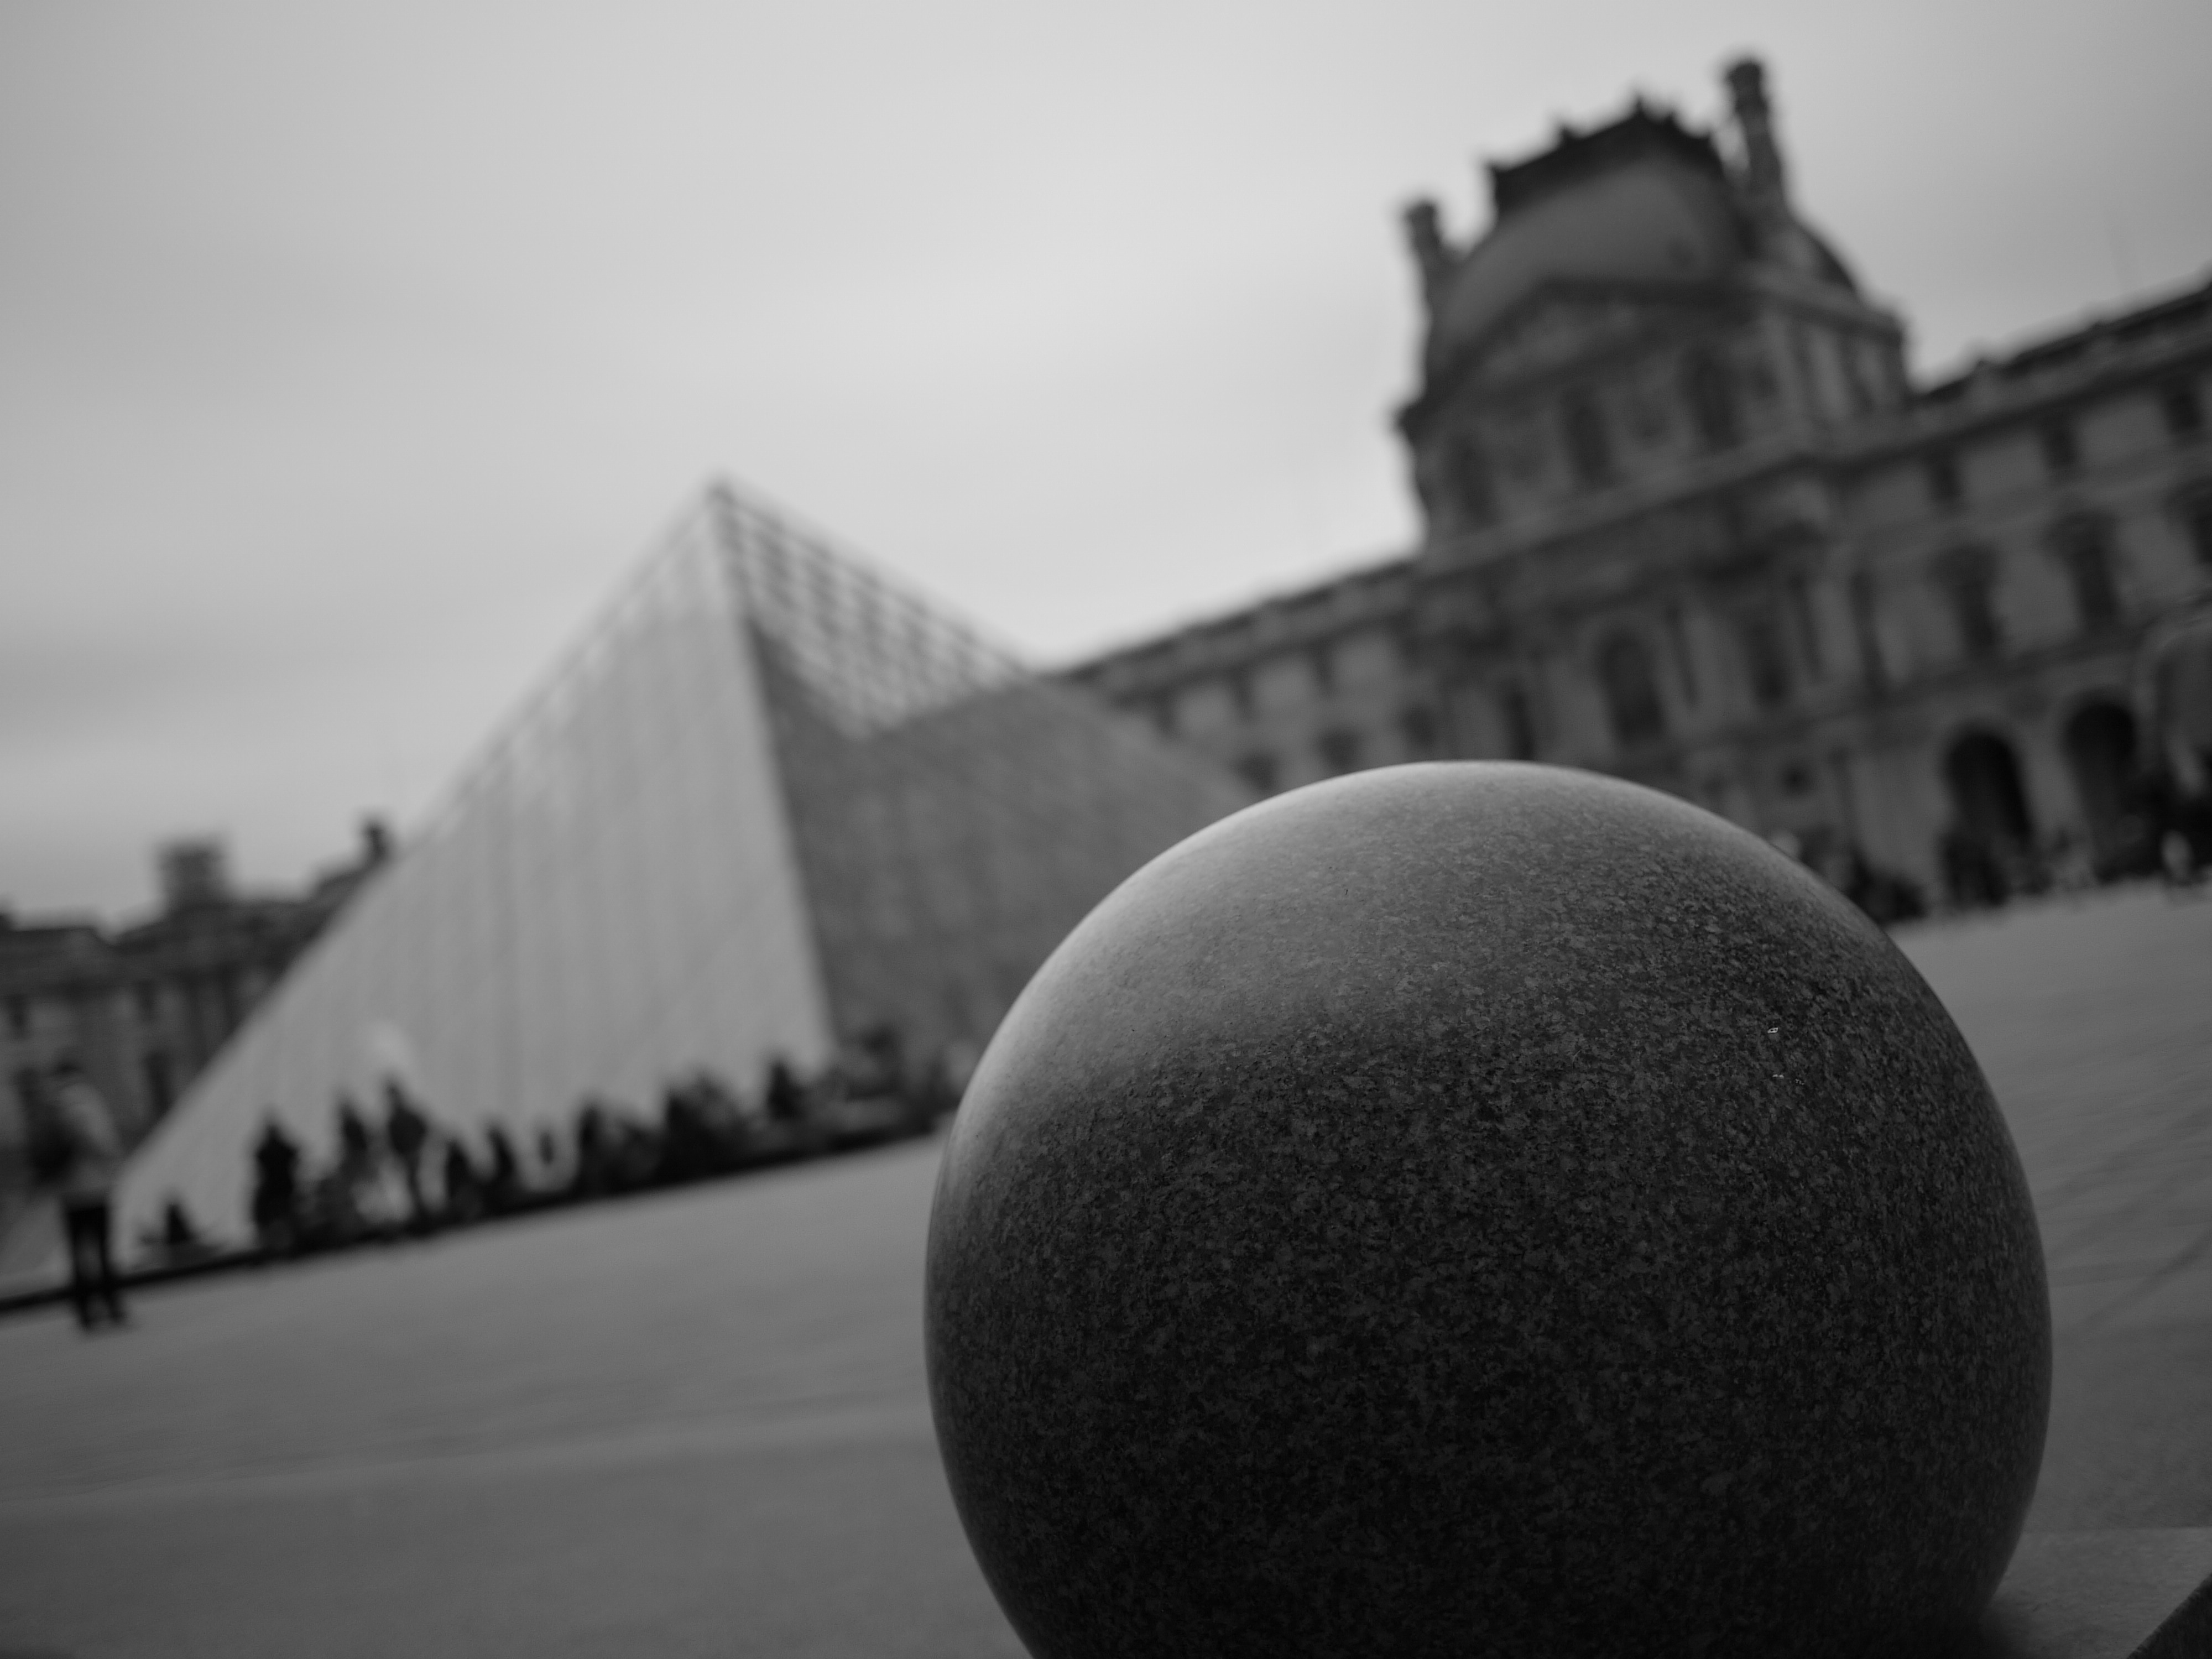
black and white, architecture, structure, white, photography, glass, building, paris, construction, louvre, pyramid, landmark, exterior, black, monochrome, modern, engineering, design, ball, shape, architectural, architecture design, monochrome photography, atmosphere of earth